Calvin H. Wiley

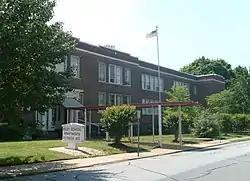
Wiley School Apartments (formerly Calvin H. Wiley School) in Salisbury, North Carolina, USA. On the National Register of Historic Places.

After serving two years in the North Carolina legislature he became superintendent of common schools on January 1, 1853, and served in that office until the end of the Civil War in 1865, when along with all other state officials he was removed from office.